Princes Gardens, Aldershot

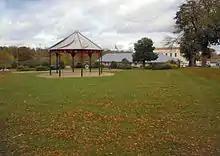
View across Princes Gardens with the Princes Gardens Surgery in the background

The Princes Gardens is an urban park in the town of Aldershot in Hampshire. A short walk from the town centre on a site bordered by the town's High Street, Wellington Avenue and Princes Way (formerly Barrack Road) and opposite the Princes Hall theatre, it has been a public park since 1930. Today the park is managed by Rushmoor Borough Council.